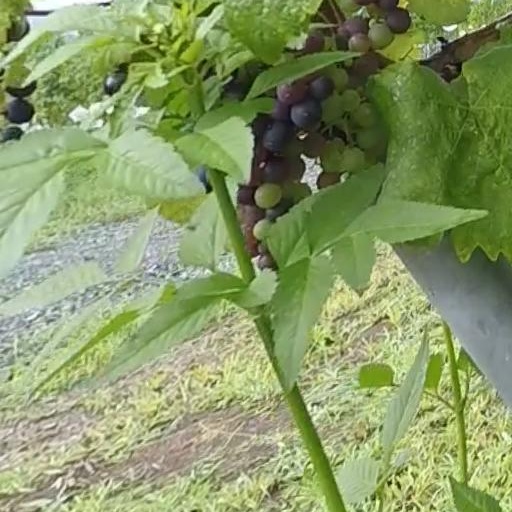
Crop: grape